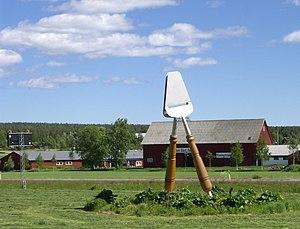
La commune de Robertsfors est une commune suédoise du comté de Västerbotten. Elle est située dans la partie orientale de ce comté et jouxte la baie de Botnie à l'est, la municipalité de Skellefteå au nord et la municipalité d'Umeå au sud-ouest. Son chef-lieu et son agglomération principale en est Robertsfors, la plus grande zone urbaine de la municipalité, avec quelque 2 000 habitants, soit 30% des habitants de la commune. 6 747 personnes y vivaient au 31 décembre 2019. Environ 16,5% de la population vit dans les deux autres agglomérations de la commune : Ånäset et Bygdeå.
Un couteau à fromage est un type de couteau de cuisine spécifiquement conçu et utilisé pour couper les fromages en tranches ou en cubes. Chaque type de fromage nécessite un type de couteau différent, notamment selon la dureté de sa pâte. Le plus souvent le couteau à fromage se réfère à un couteau ajouré à dents de scie conçu pour les fromages à pâte molle. Il comporte deux pointes pour piquer le morceau sans avoir à utiliser la fourchette.